Sergio Garavini

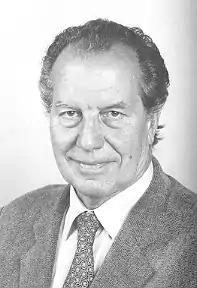
Garavini in 1994

Sergio Garavini (18 May 1926 – 7 September 2001) was an Italian politician, writer, and trade unionist.